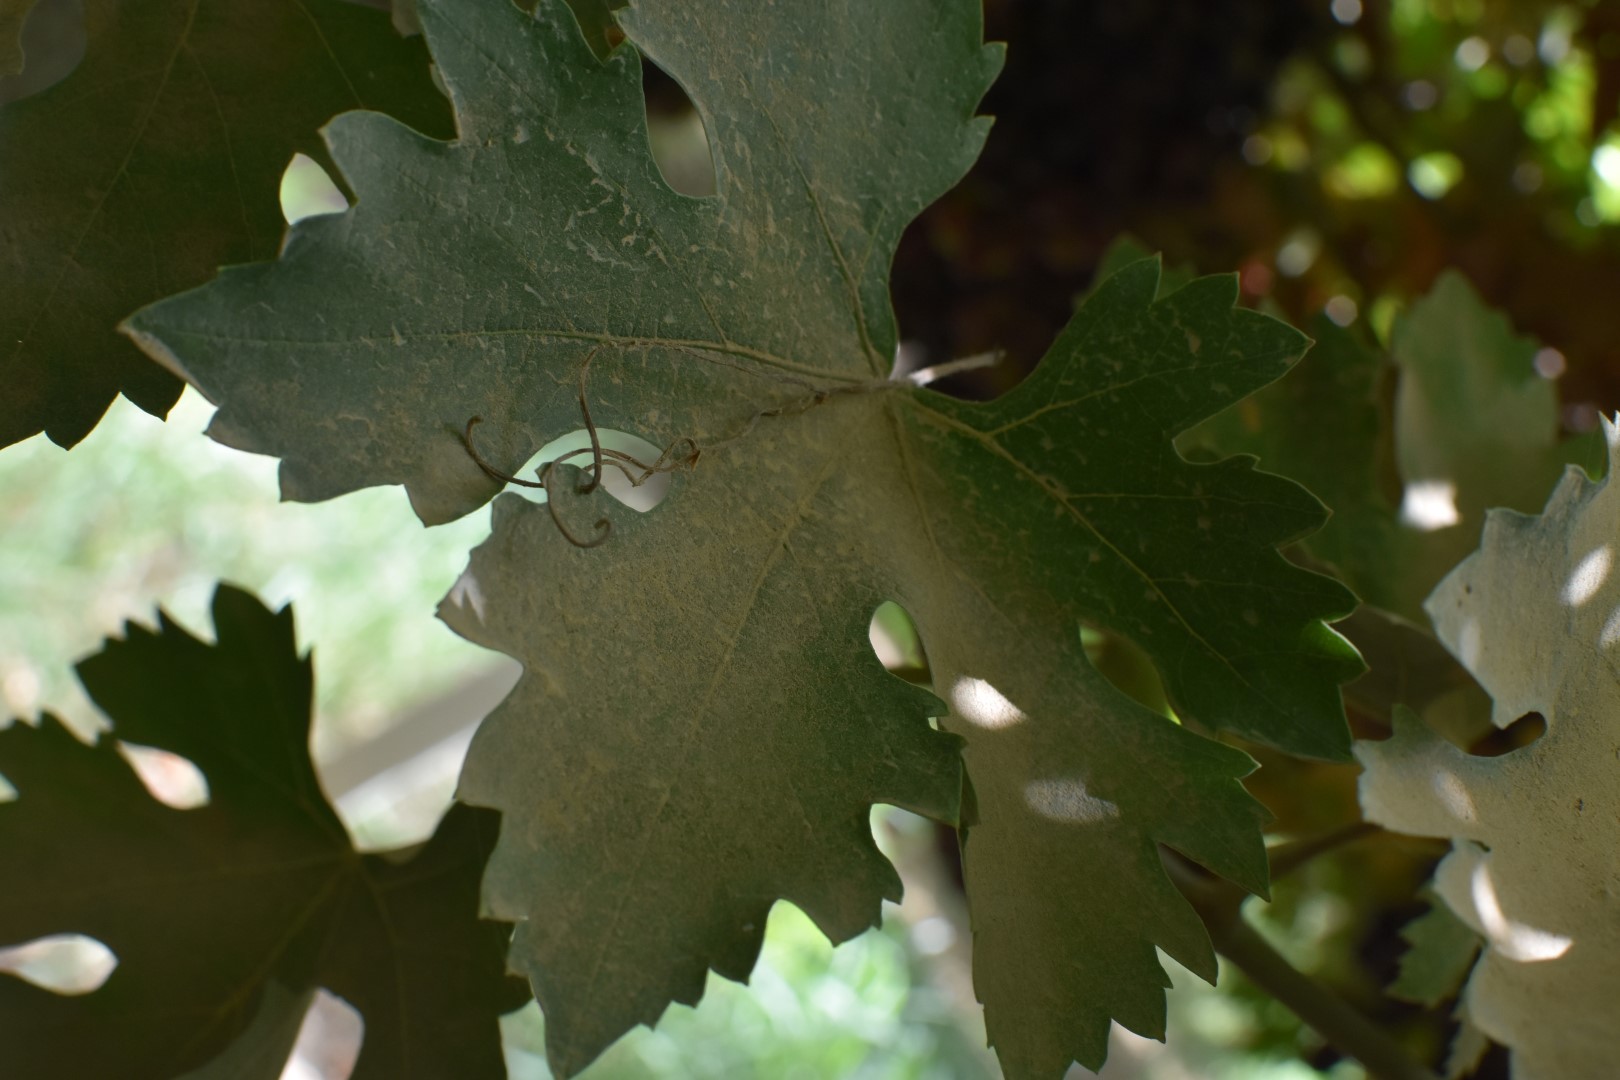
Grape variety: Riasi